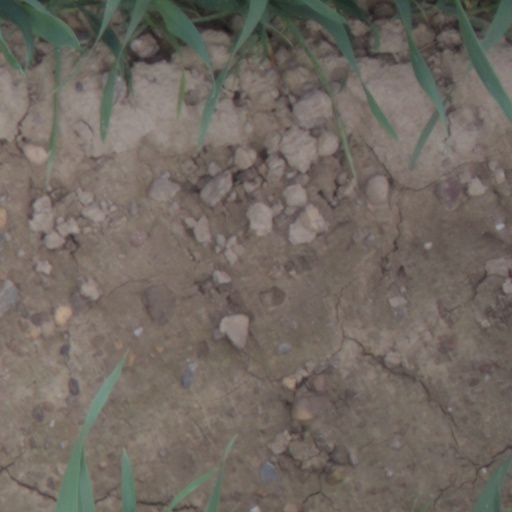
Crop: wheat